Hospitality

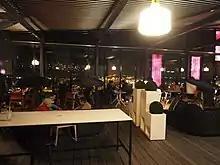
Interior of the Moro Sky Bar on the 25th and topmost floor of Sokos Hotel Torni in the city center of Tampere, Finland.

In the West today hospitality is rarely a matter of protection and survival and is more associated with etiquette and entertainment. However, it still involves showing respect for one's guests, providing for their needs, and treating them as equals. Cultures and subcultures vary in the extent to which one is expected to show hospitality to strangers, as opposed to personal friends or members of one's ingroup.